Tefillin

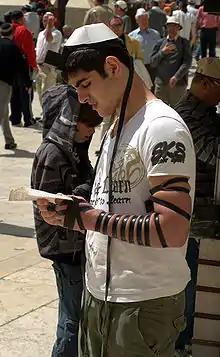
Man wearing arm- and head-tefillin at the Western Wall in 2009

The obligation of tefillin is mentioned four times in the Torah: twice when recalling The Exodus from Egypt: